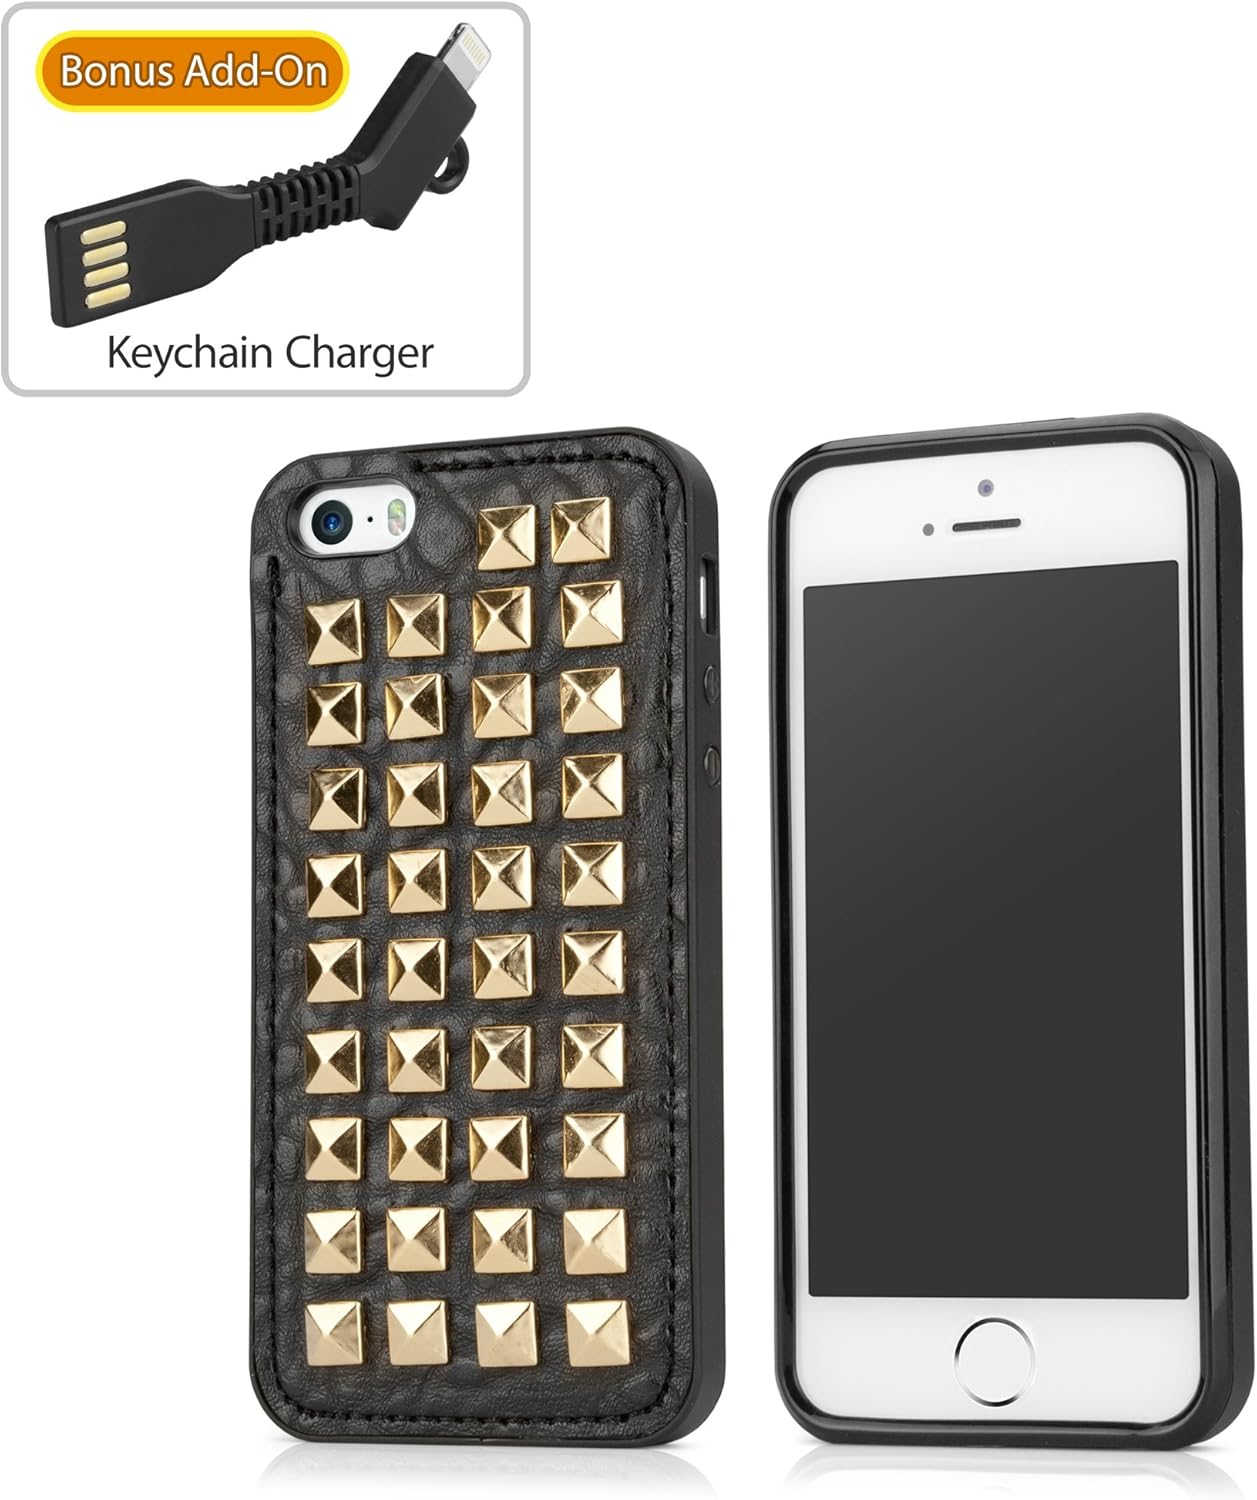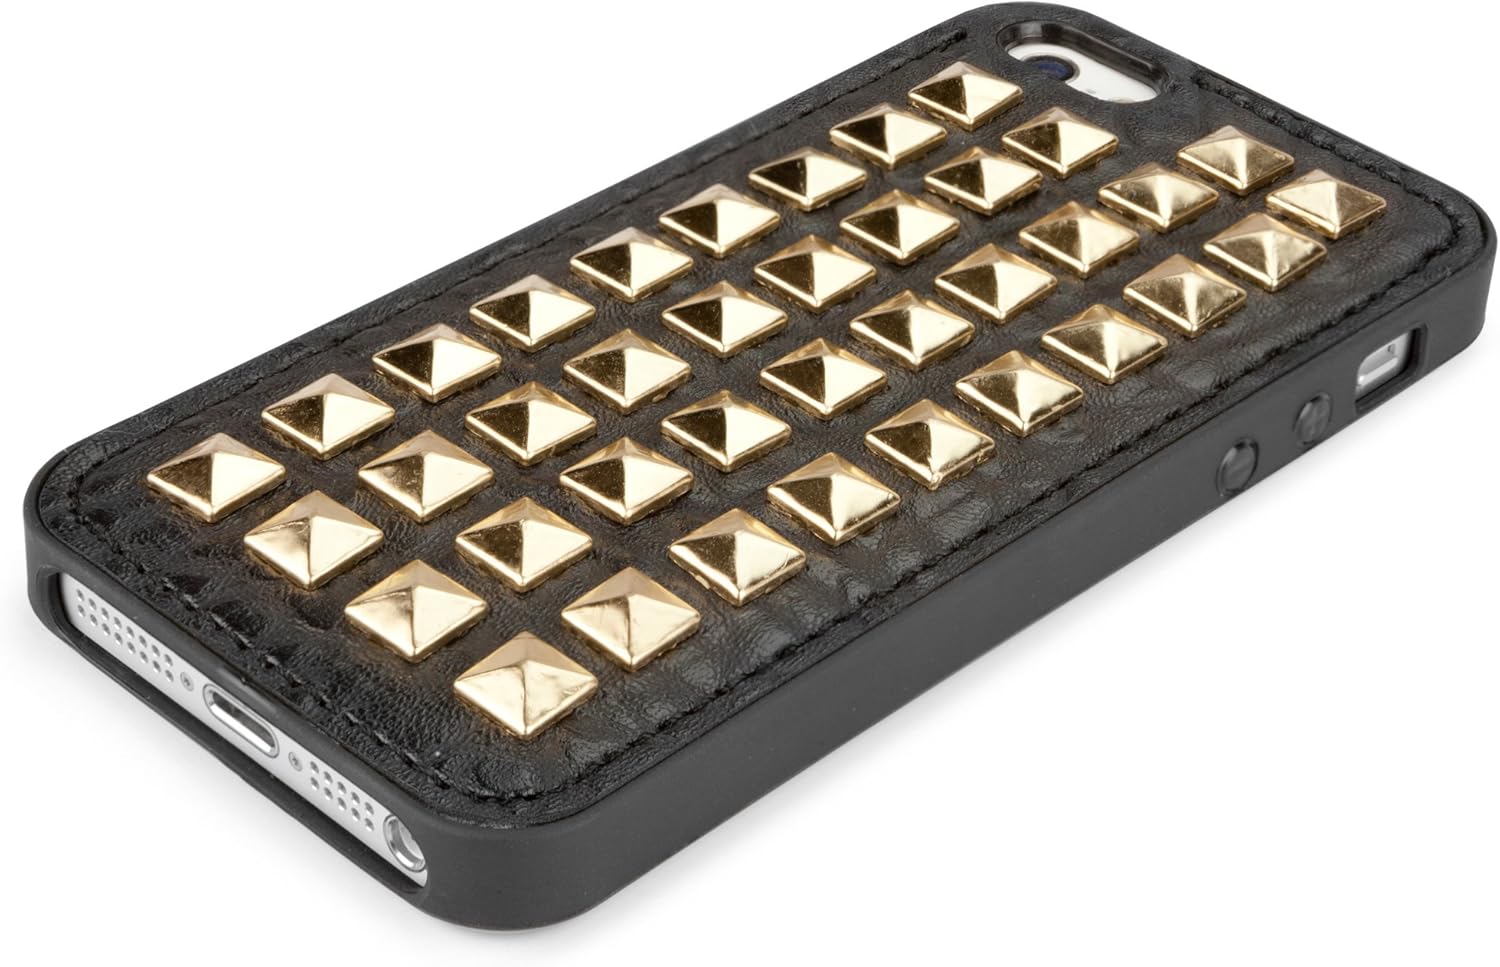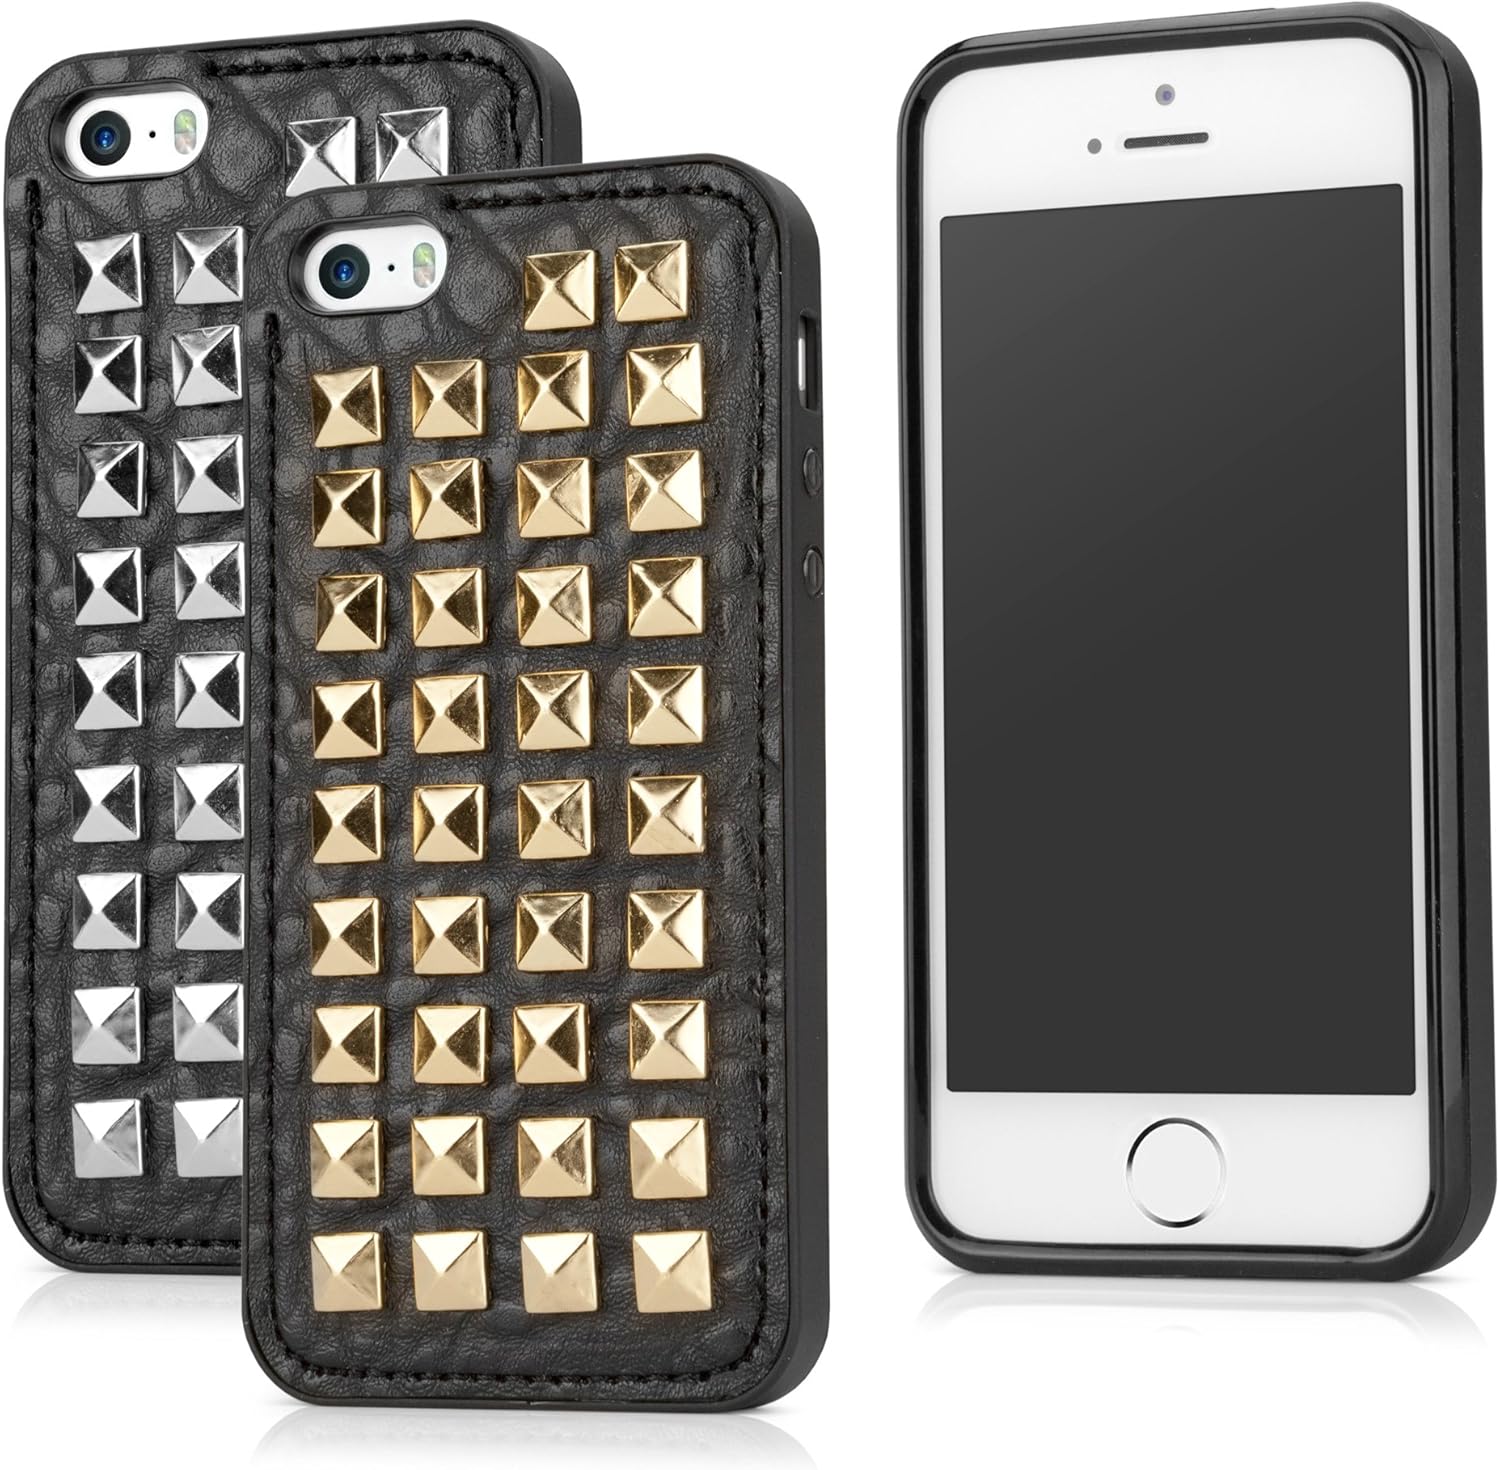
BoxWave Case Compatible with iPhone SE (Case by BoxWave) - StudChic Case with Bonus Keychain Charger, TPU Rubber and Leather Cover - Punk Rock Design for iPhone SE, Apple iPhone SE, 5s, 5 - Glam Gold
Category: All Electronics
BoxWave Case Compatible With iPhone SE.Make a statement the next time you pull out your iPhone SE with the StudChic Case . The ultra slim design fits like a glove, which means real protection without sacrificing functionality or range of motion. The perfectly tailored design means your iPhone SE’s camera, flash, speakers, volume controls, and ports all remain uncovered and unhindered. The StudChic Case is built with a combination of ultra durable TPU and leather with raised front edges for added screen protection when placed face down.The StudChic Case : Rocking style and rock solid security
Features: BoxWave Case Compatible With iPhone SE. Form-fitting case designed to perfectly fit your iPhone SE to protect against scratches and bumps without adding unnecessary bulk | Back of the case is covered in metal pyramid studs and leather | Cut-out design for the touchscreen so that you can keep the same tactile feel as using the iPhone SE without a case | Conveniently designed to provide quick access to all of iPhone SE's controls, features, and ports | Front raised edges recess your screen to protect it when placed face down